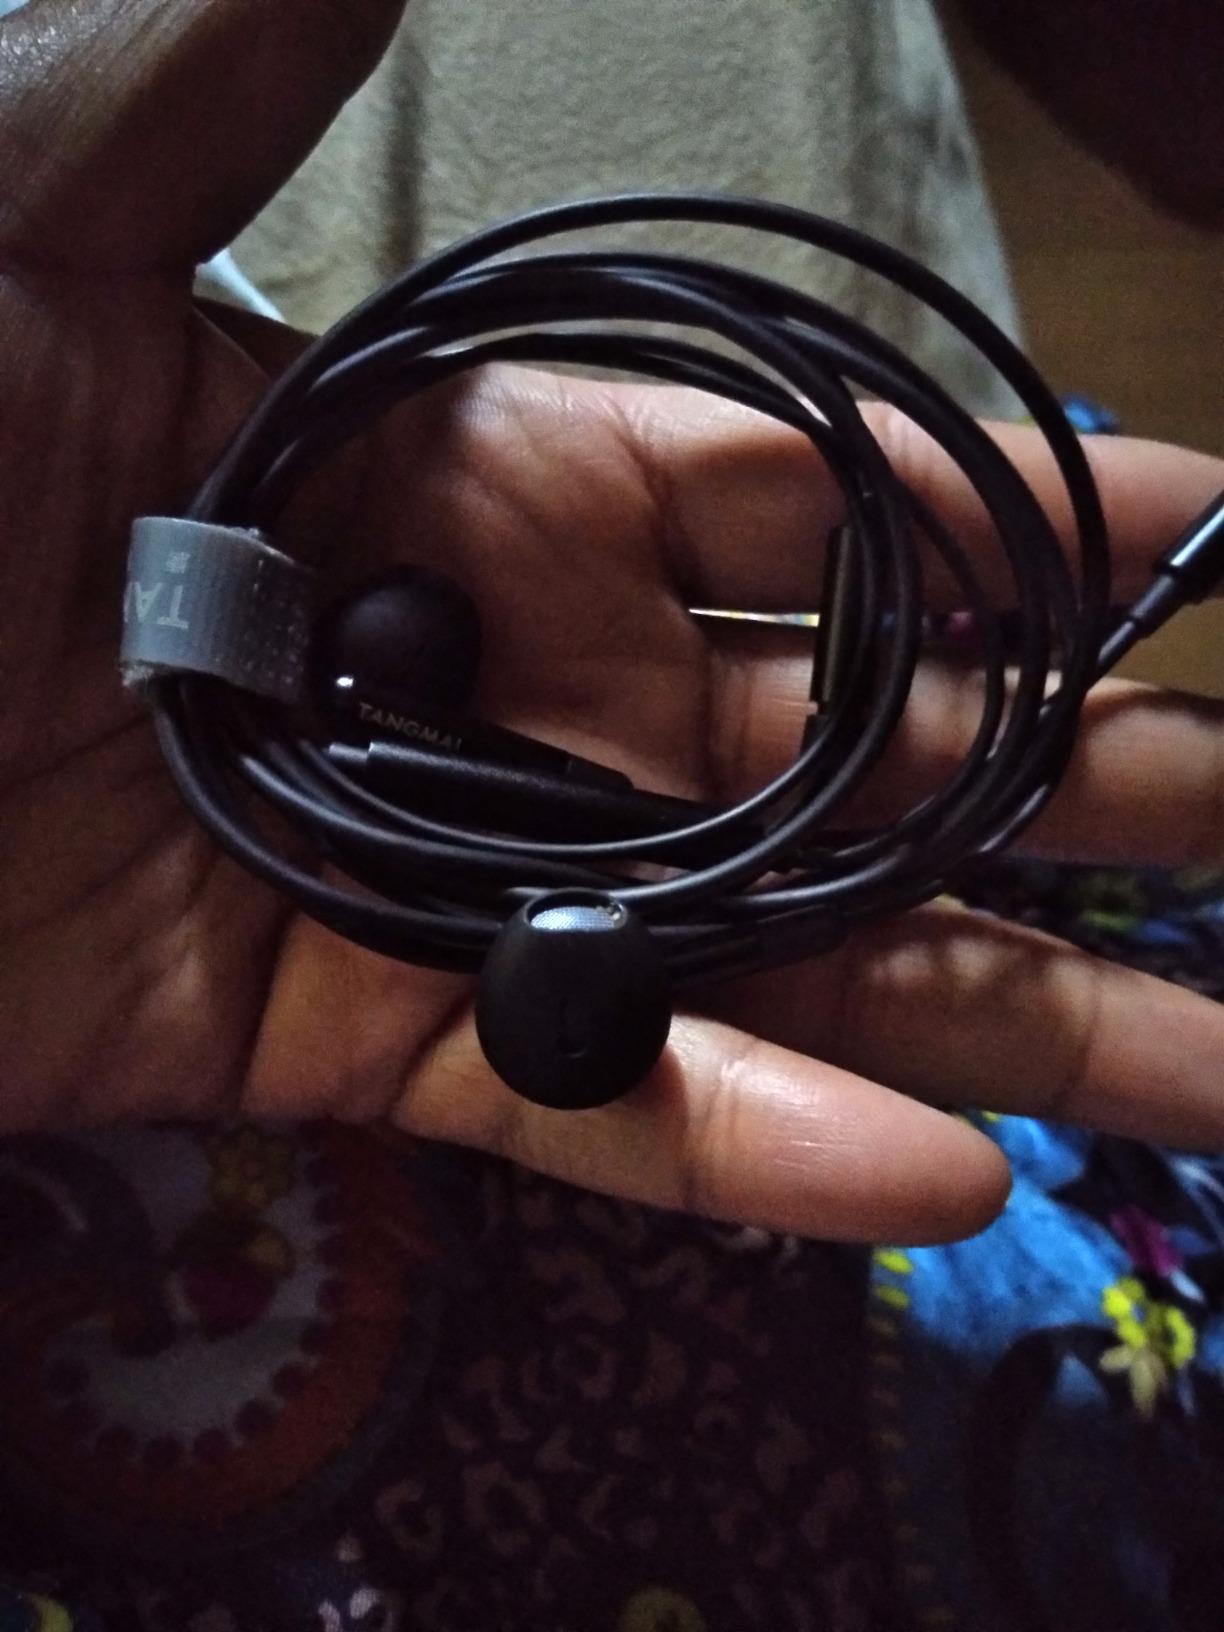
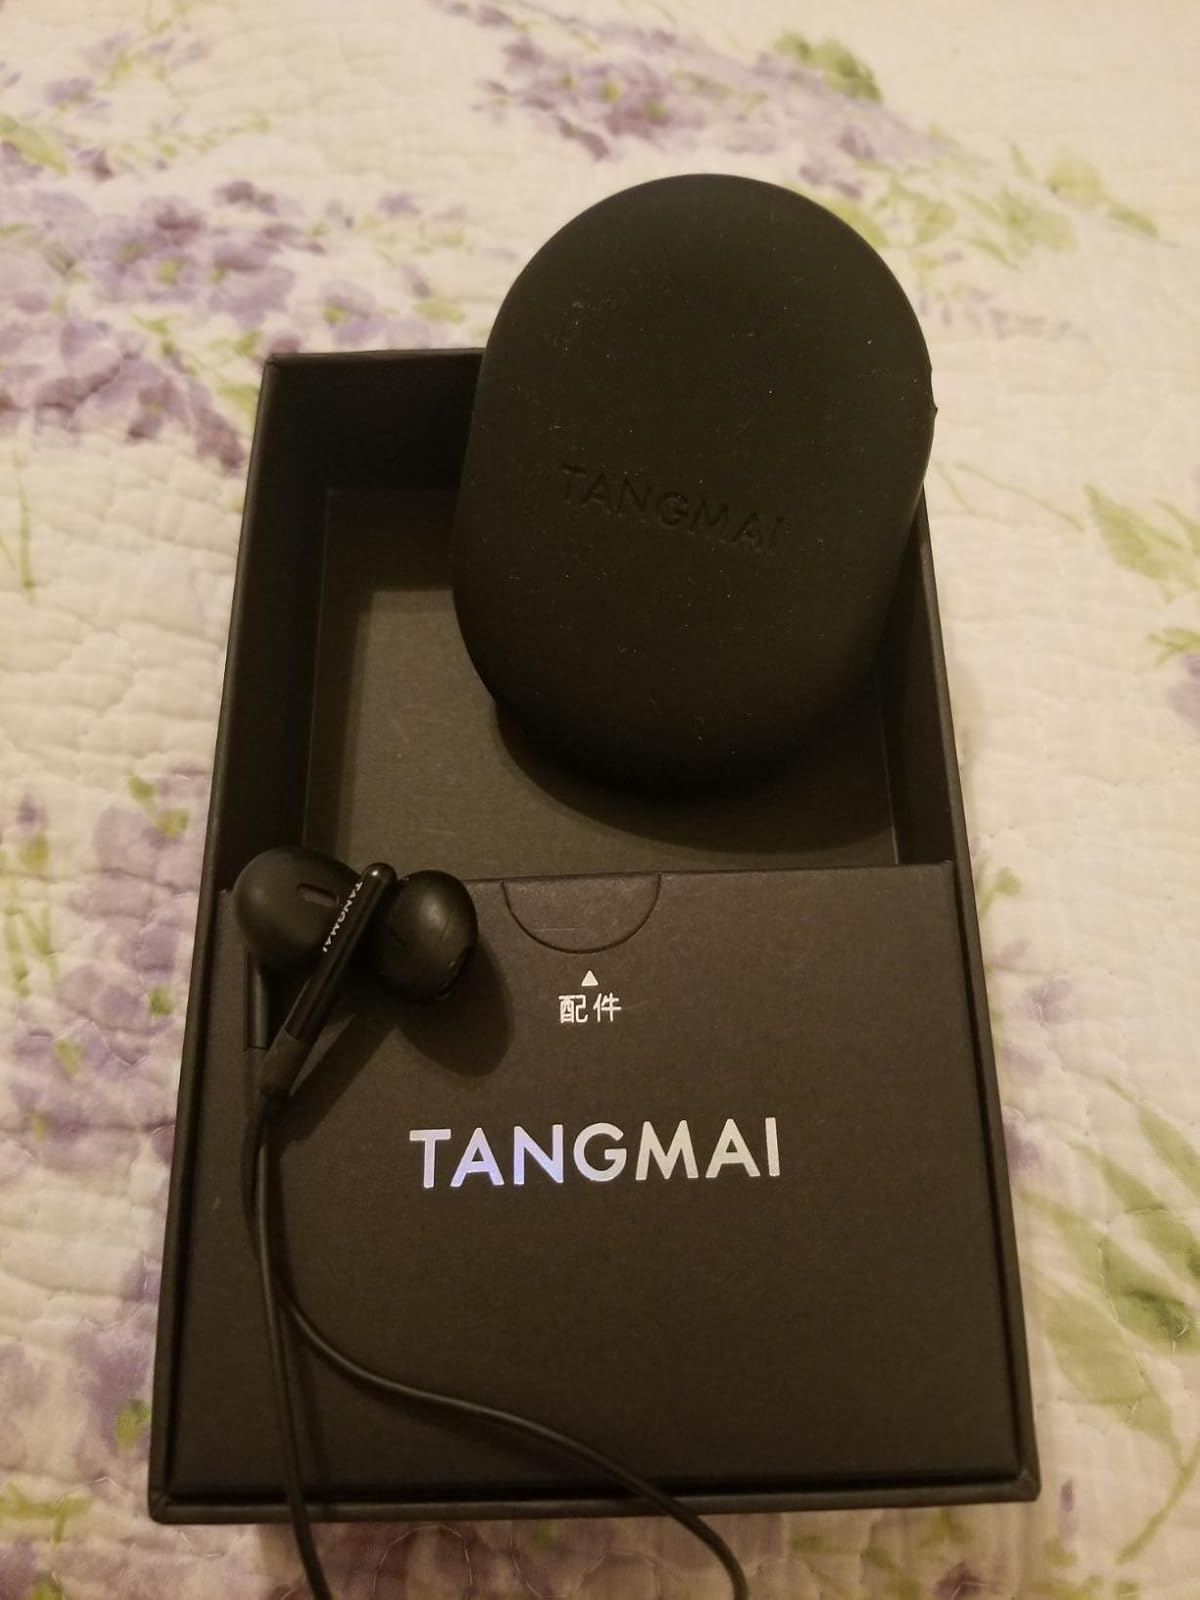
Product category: earbuds
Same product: yes